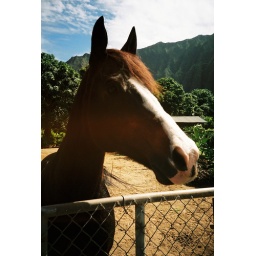
we met a horse on the side of the road in waimanalo